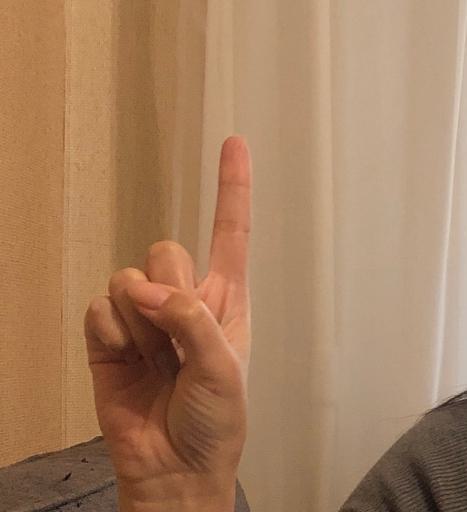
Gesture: one